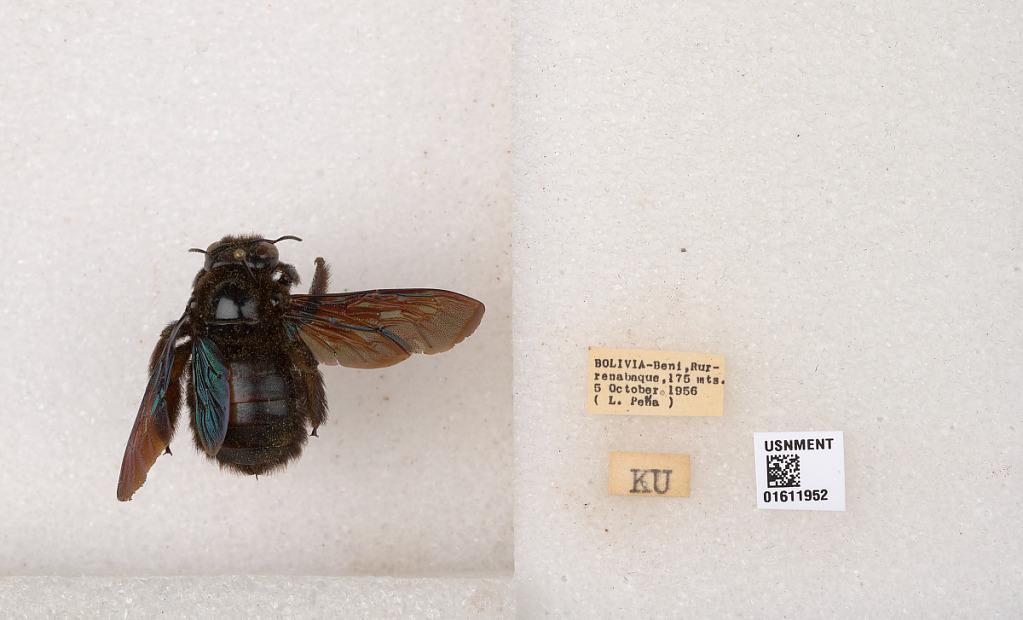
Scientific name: Xylocopa (Neoxylocopa) sp.
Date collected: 1956-10-5
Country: Bolivia
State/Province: El Beni
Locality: Rurrenabaque